United Nations Security Council Resolution 786

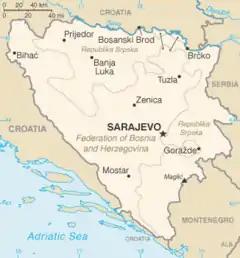
Bosnia and Herzegovina

United Nations Security Council resolution 786, adopted unanimously on 10 November 1992, after reaffirming Resolution 781 (1992), the Council approved a recommendation by the Secretary-General Boutros Boutros-Ghali to increase the strength of the United Nations Protection Force (UNPROFOR) in Bosnia and Herzegovina by 75 observers to monitor the ban on military flights over the country.